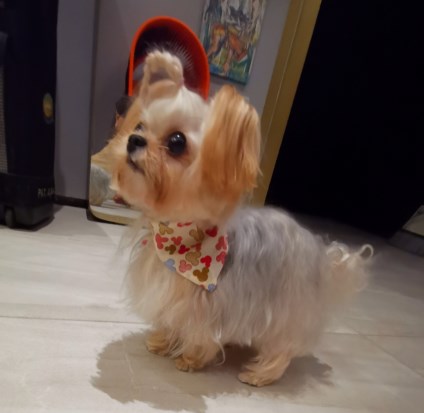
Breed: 340-n000120-Yorkshire_terrier